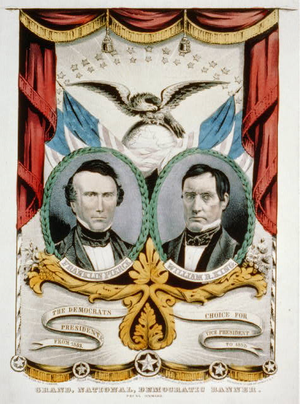
Franklin Pierce, né le 23 novembre 1804 à Hillsborough et mort le 8 octobre 1869 à Concord, est un avocat et homme d'État américain, 14ᵉ président des États-Unis. Élu aux deux chambres du Congrès par son État natal, il accéda à la présidence en 1852 alors que la question de l'esclavage déchirait le pays. Considérant le mouvement abolitionniste comme une menace pour l'unité du pays, Pierce mena une politique favorable aux intérêts esclavagistes en défendant l'acte Kansas-Nebraska et en faisant appliquer le Fugitive Slave Act. Il est aujourd'hui considéré comme l'un des pires présidents américains pour son incapacité à juguler la crise qui mena à la guerre de Sécession quelques années après sa présidence.